Werner Kohlmeyer

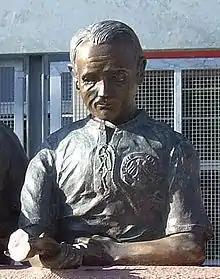
Sculpture of Kohlmeyer in Kaiserslautern

Werner Kohlmeyer (19 April 1924 – 26 March 1974) was a German footballer who played as a full back.